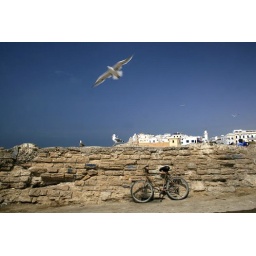
10th September 2009; A seagull flies over a bike leaning against a wall in Essaouira, Morocco. Picture by David Pillinger.